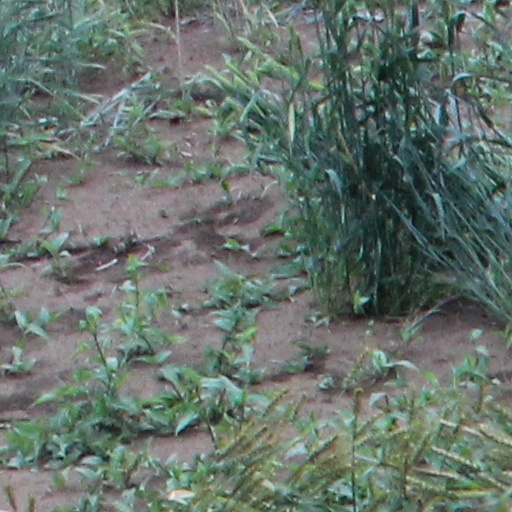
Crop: wheat